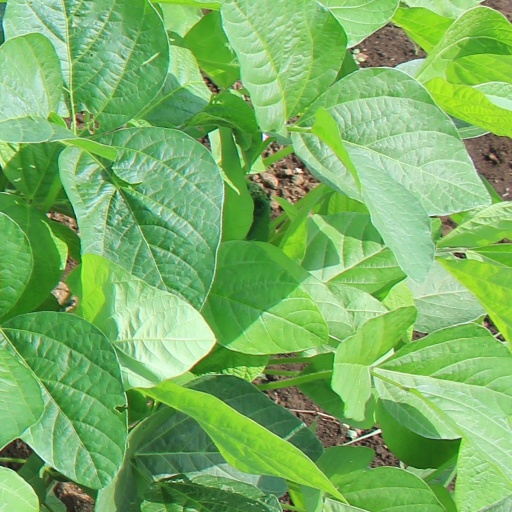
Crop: soybean